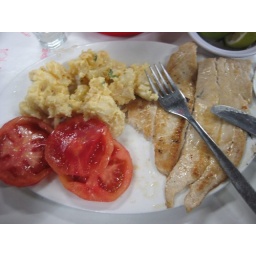
the fish in the market was great